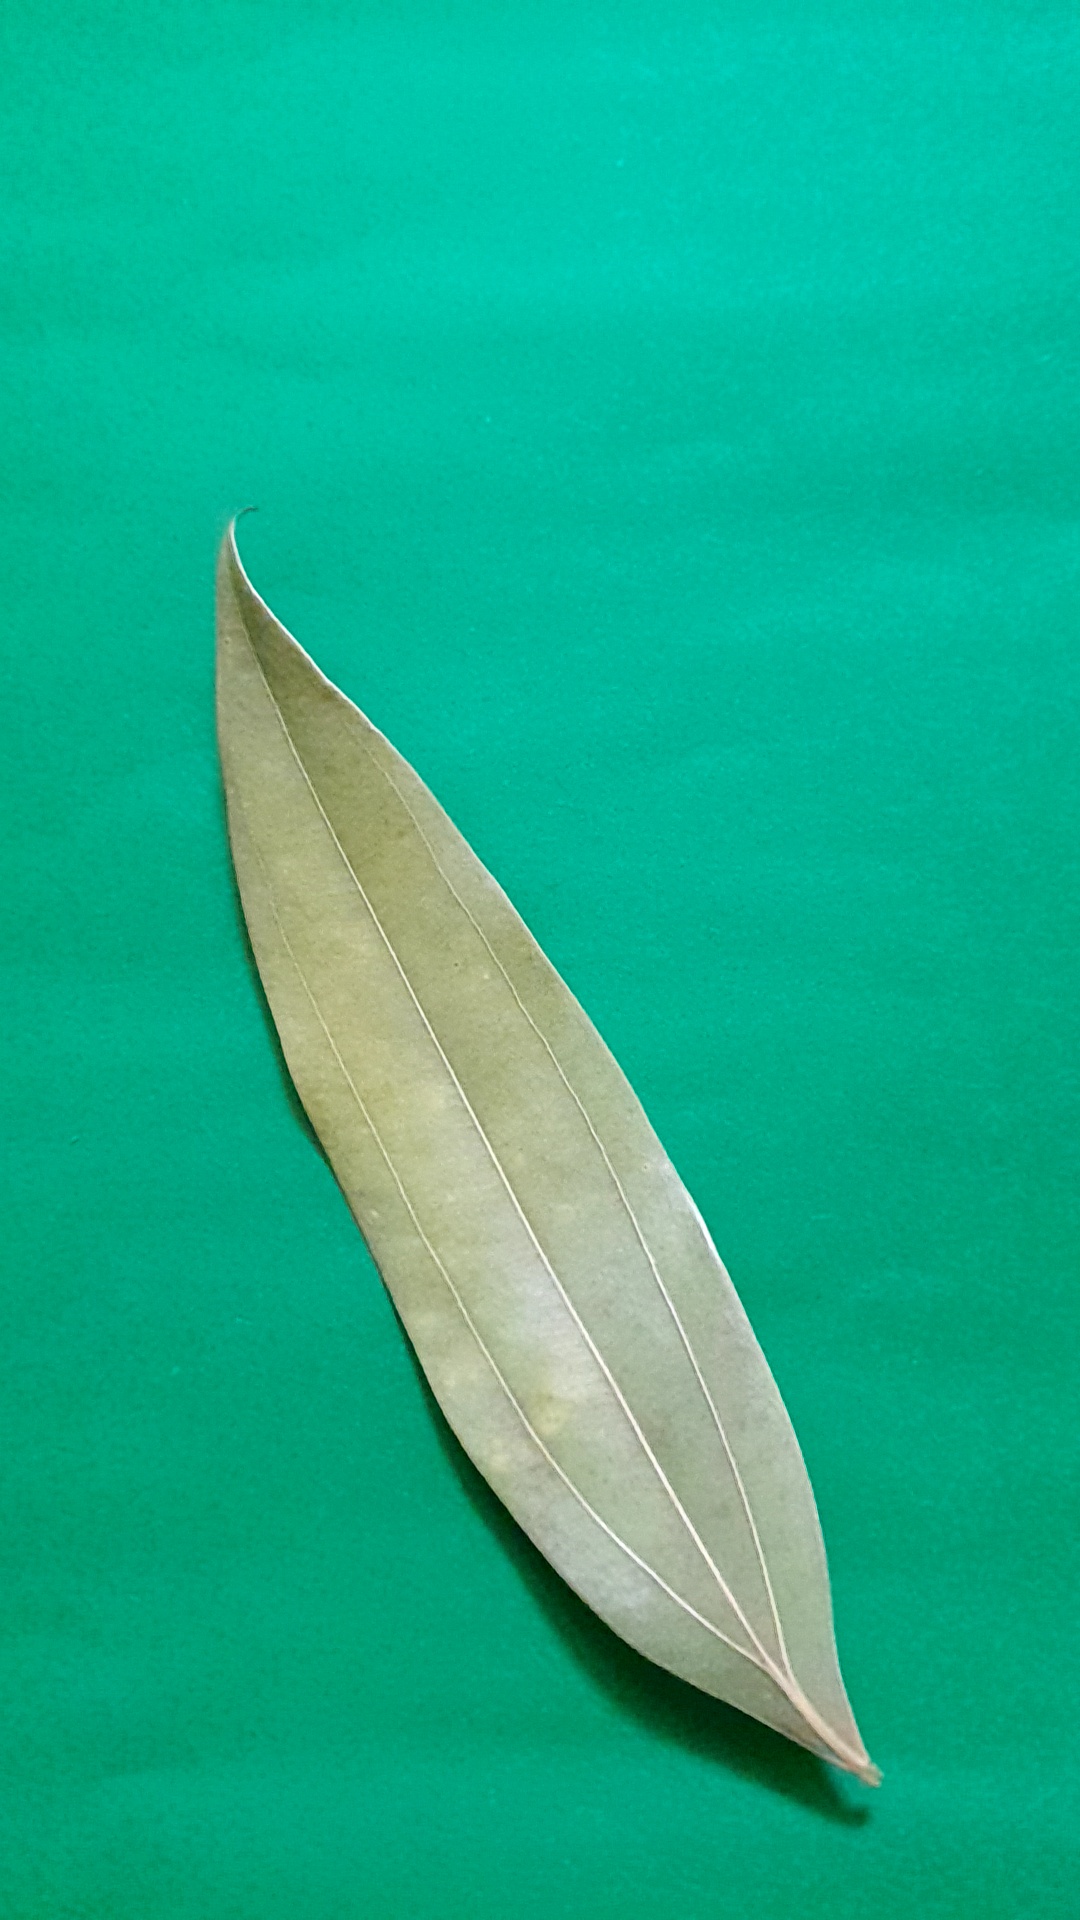
Label: Dry Leaf